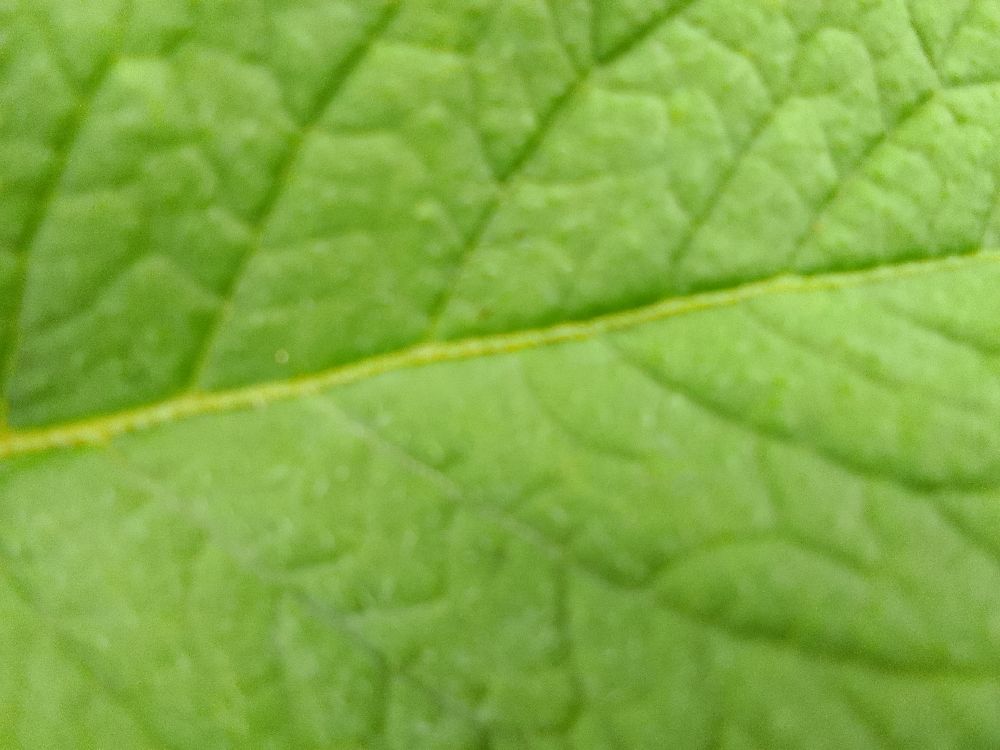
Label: Healthy